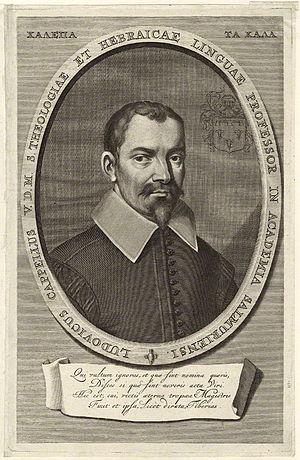
Louis Cappel, né à Sedan le 15 octobre 1585, mort à Saumur le 18 juin 1658, est un pédagogue et théologien protestant.